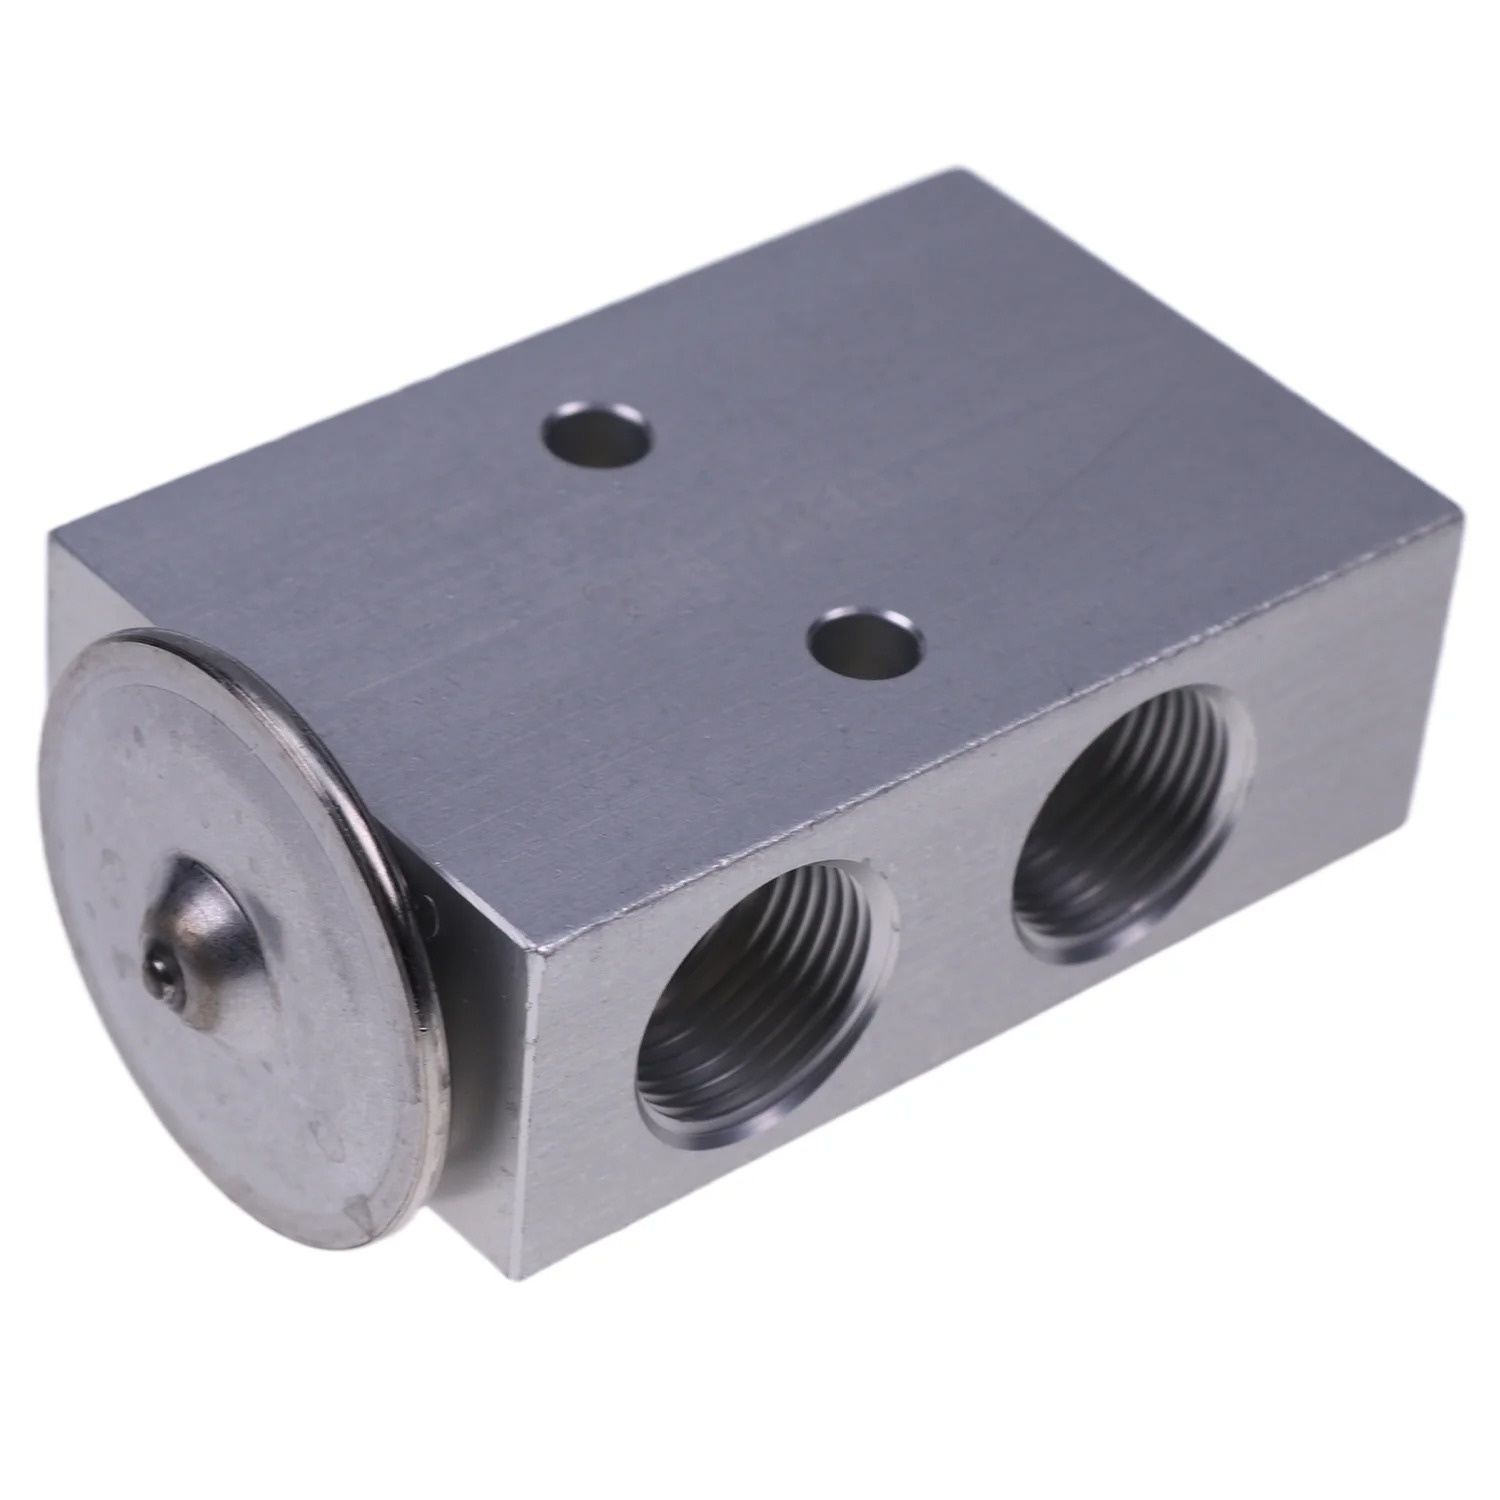
Expansion Valve 605880T1 for CASE Tractor 9110 9130 9150 9170 9180
Part Name: Expansion Valve 605880T1 for CASE Tractor 9110 9130 9150 9170 9180 Part Number: 605880T1 Applications: CASE Tractor: 9110, 9130, 9150, 9170, 9180, STEIGER
Brand: CASE
Category: Vehicles & Parts > Vehicle Parts & Accessories > Motor Vehicle Parts > Motor Vehicle Climate Control > AC Evaporators